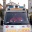
Label: ambulance